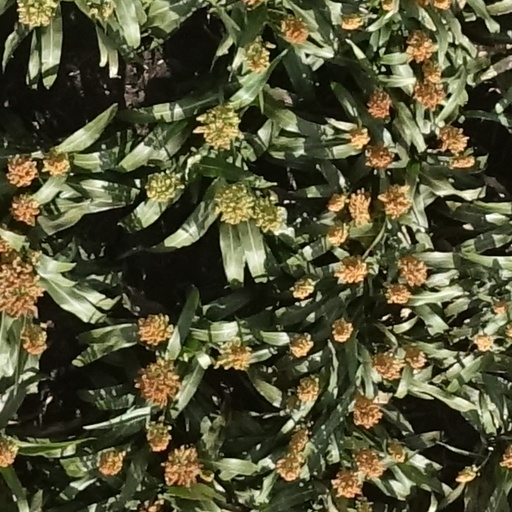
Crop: sorghum